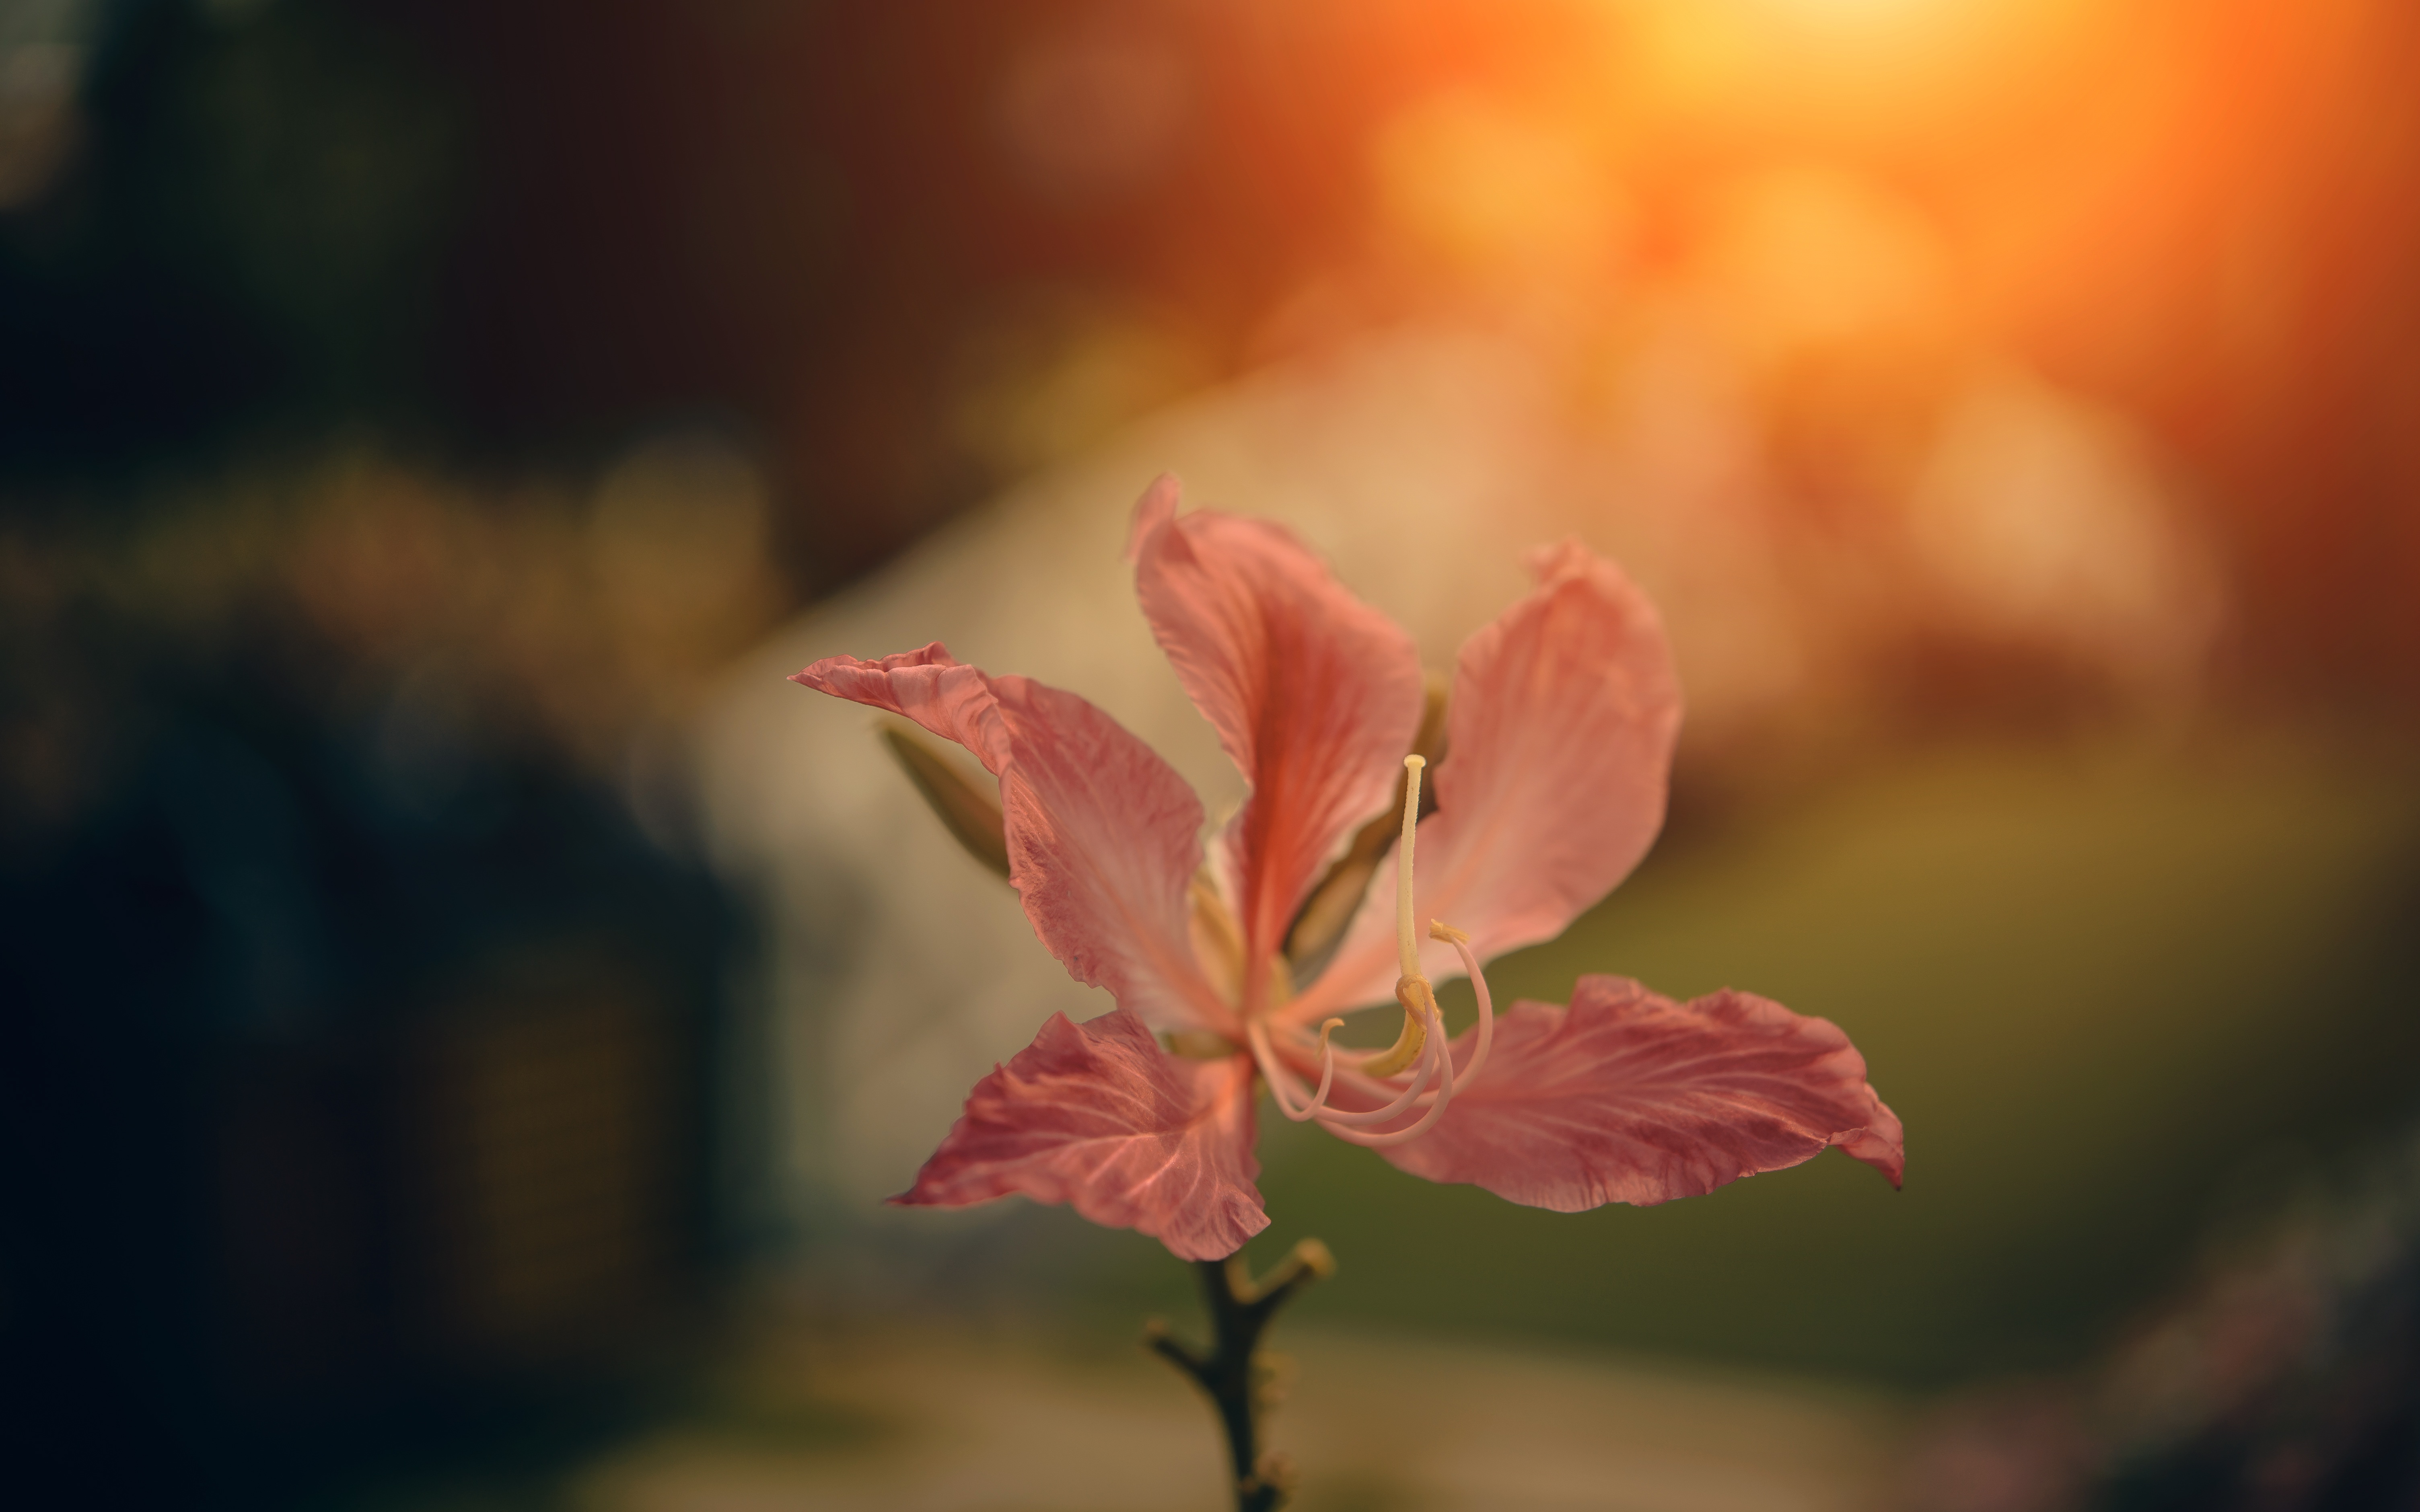
landscape, nature, grass, horizon, blossom, plant, sunrise, photography, sunlight, leaf, flower, petal, bloom, summer, floral, spring, green, chinese, red, color, macro, autumn, botany, garden, pink, flora, season, wildflower, close up, woods, background, toxic, beauty, beautiful, macro photography, flowering plant, flowers forest, rare red, plant stem, land plant